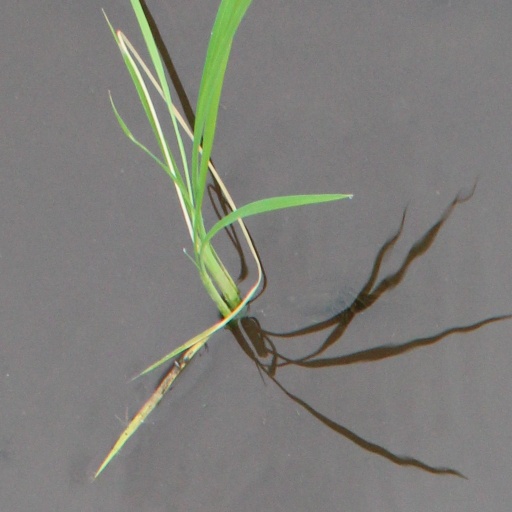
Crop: rice